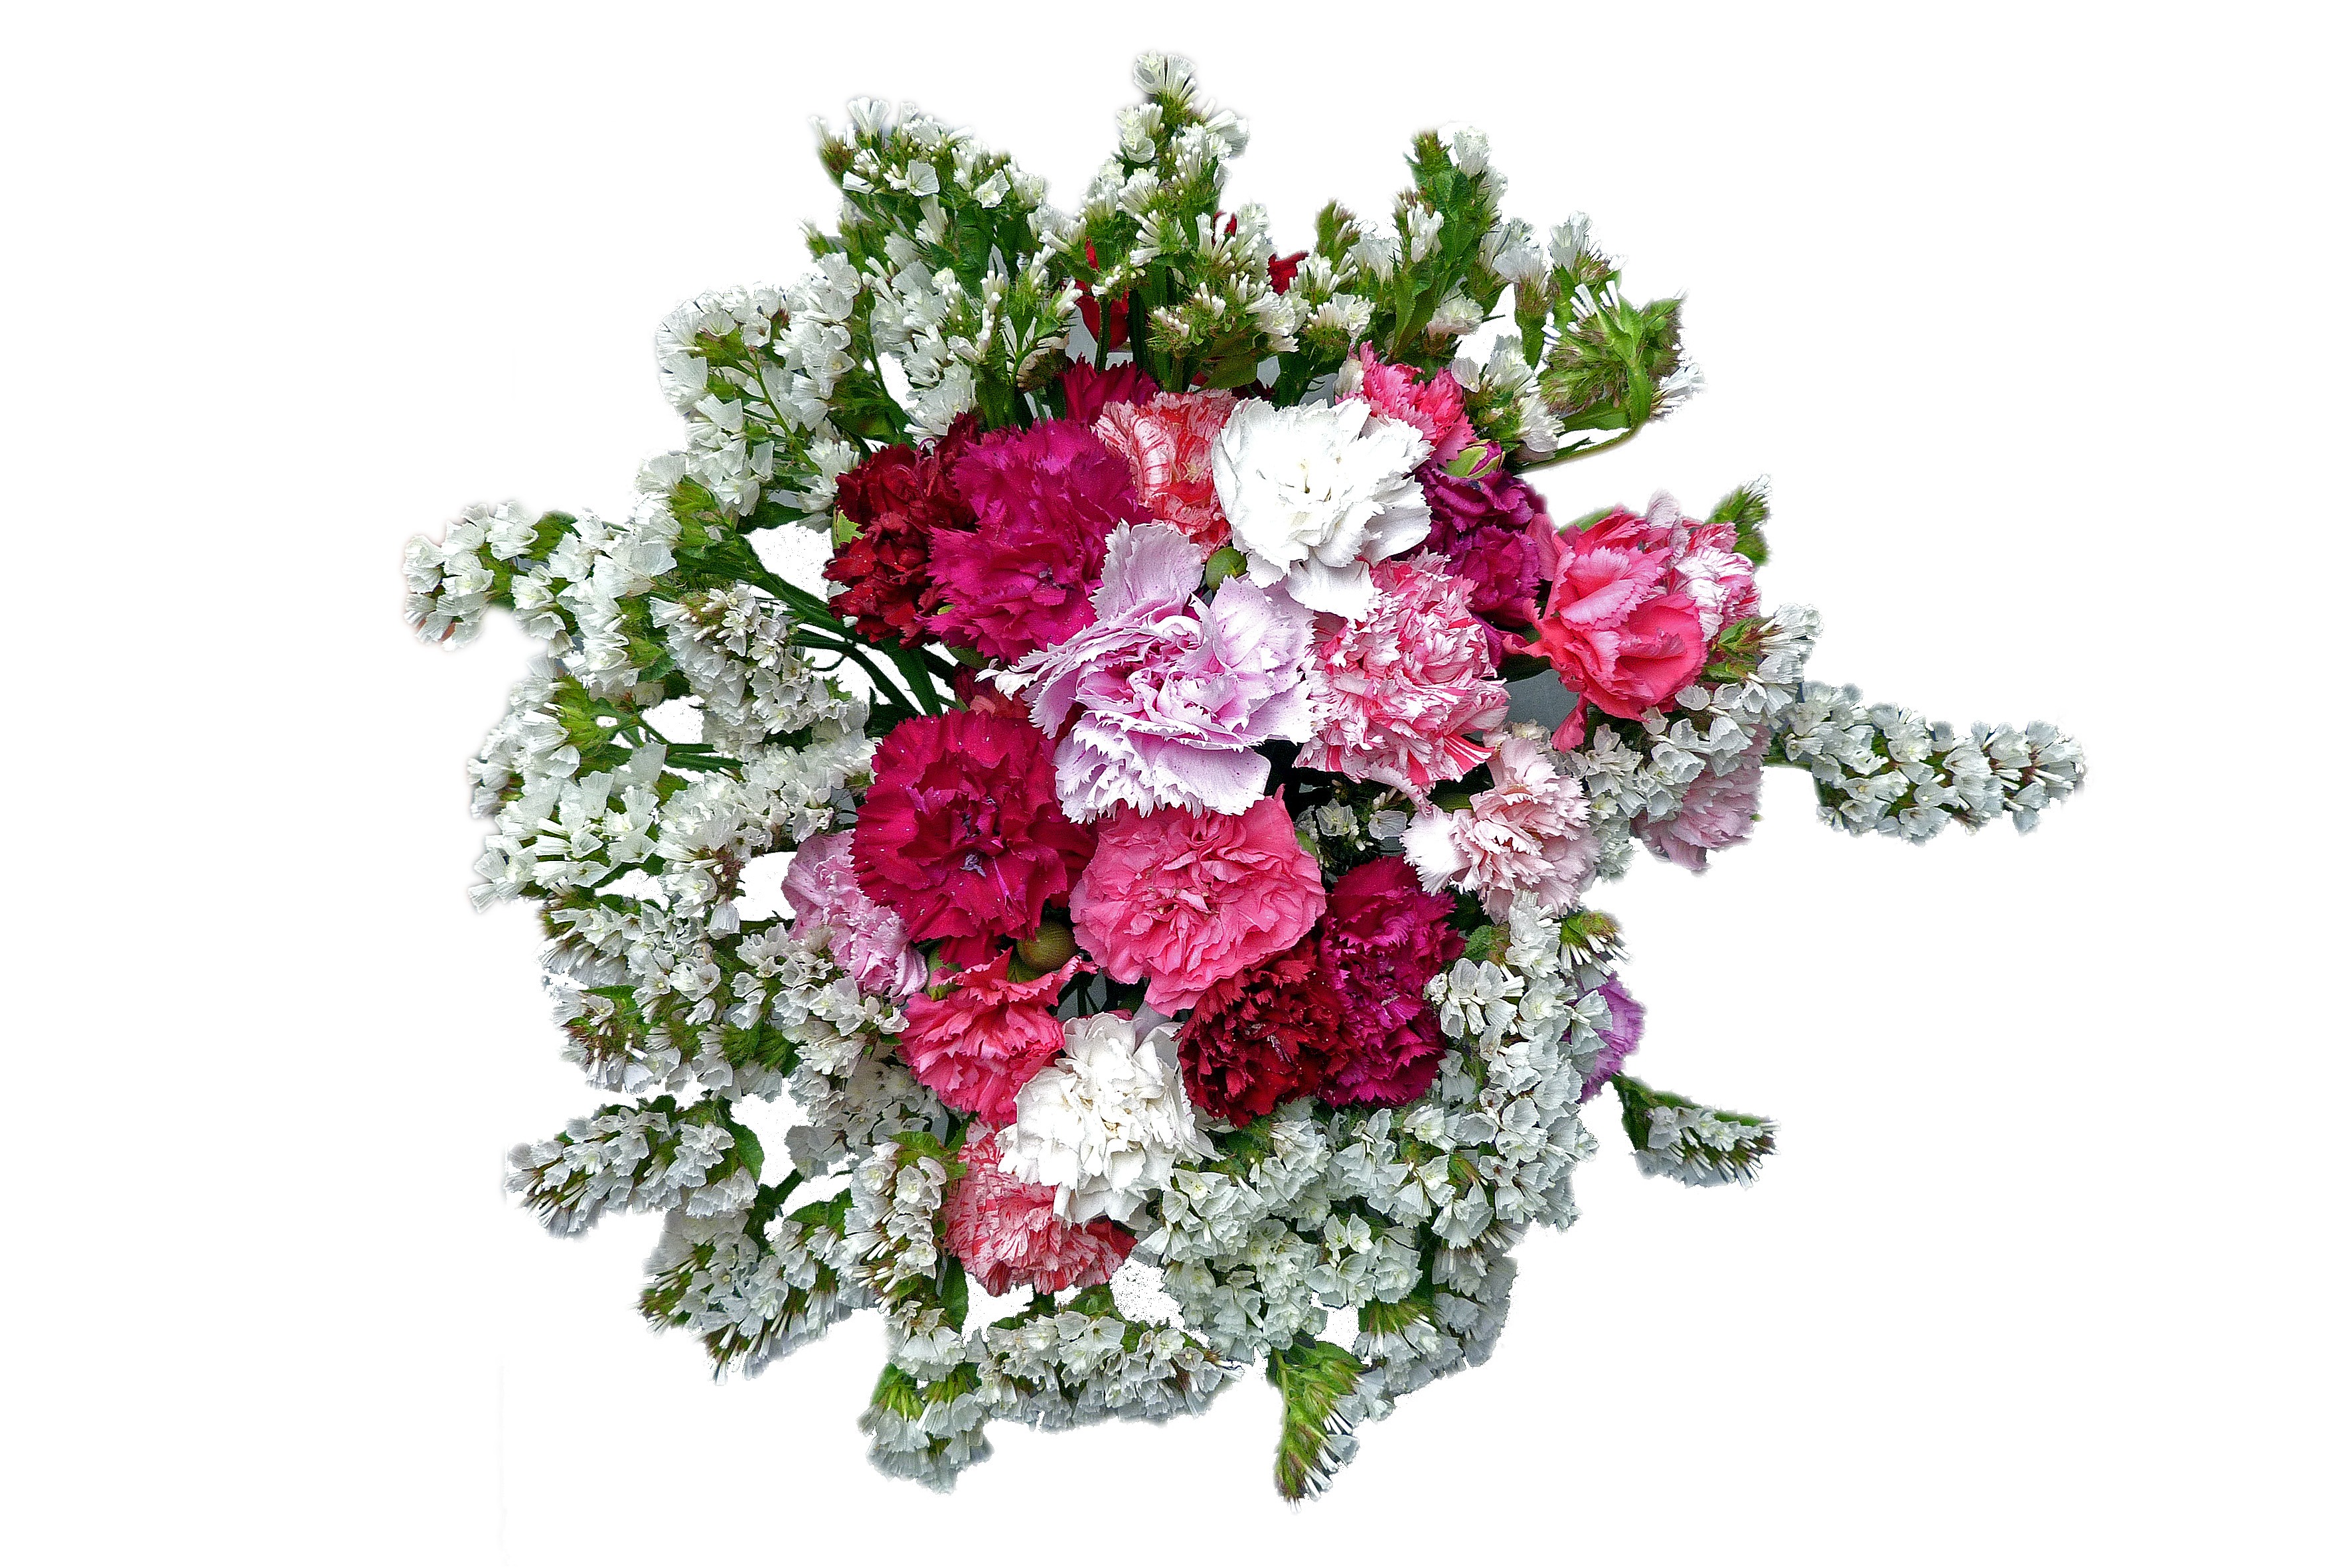
branch, plant, flower, petal, spring, flowers, bouquet of flowers, floristry, spring flowers, dianthus, cloves, flowering plant, flower bouquet, cut flowers, floral design, land plant, flower arranging